Question: Please indicate a possible affordance area of the jump_skateboard that can be used for standing
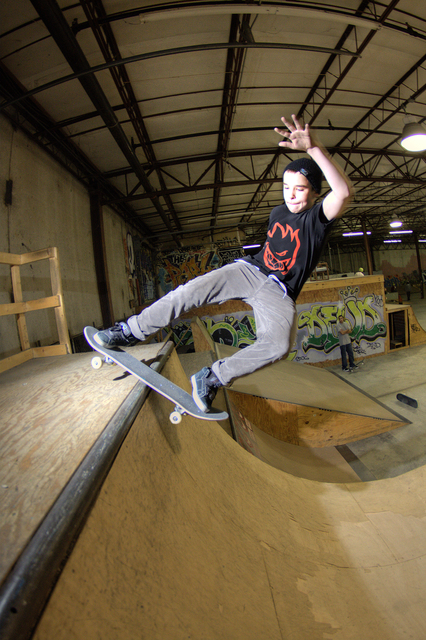
Answer: [83.395, 321.073, 243.056, 426.836]